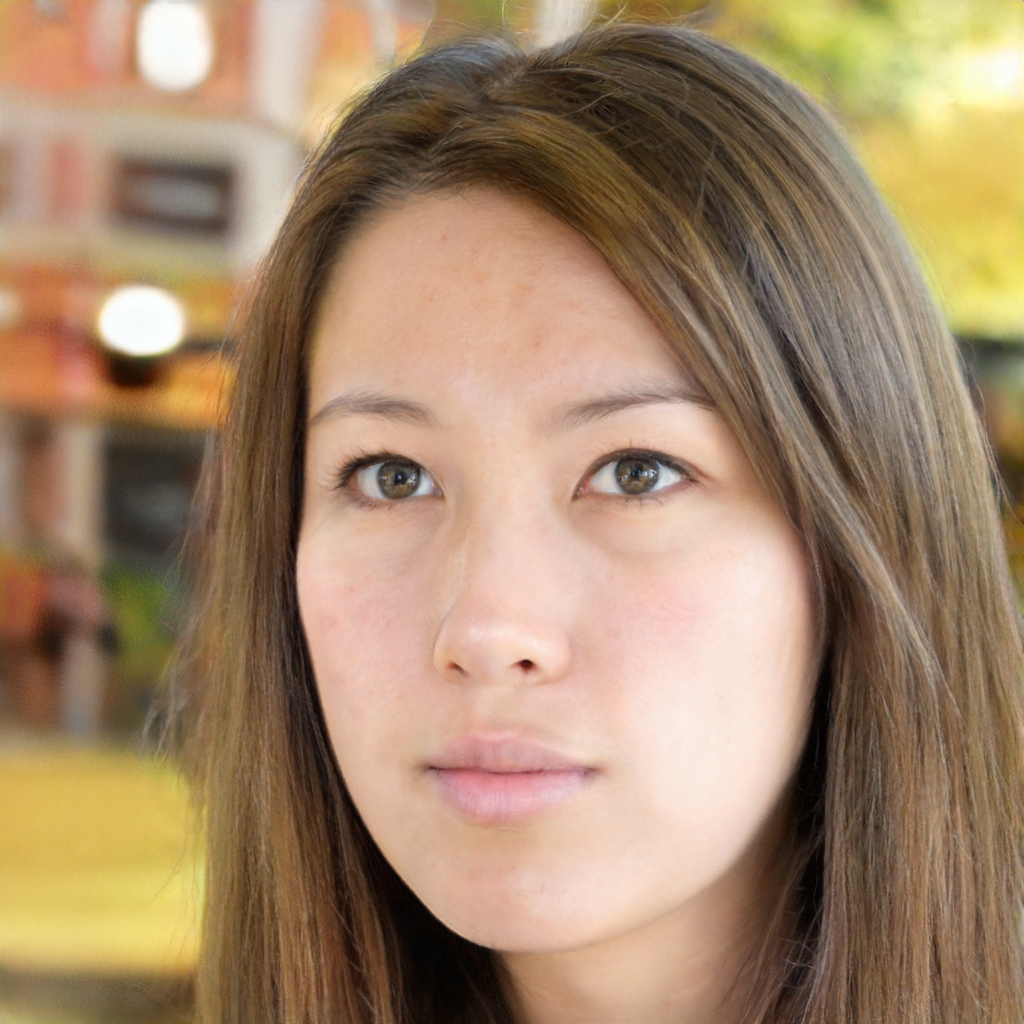
Label: Colored